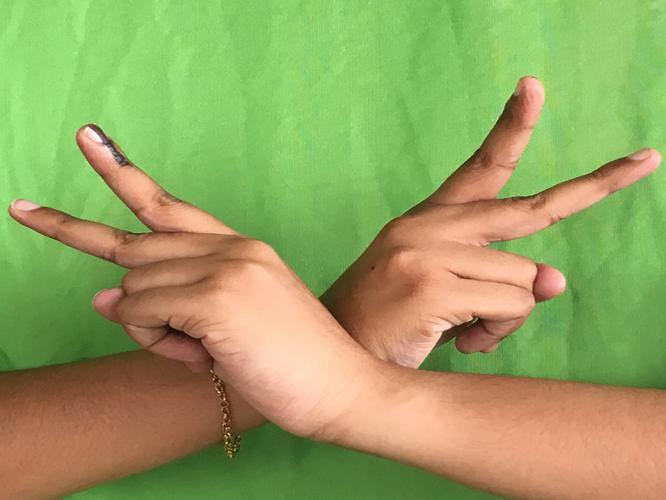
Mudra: Kartariswastika
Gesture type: double_hand